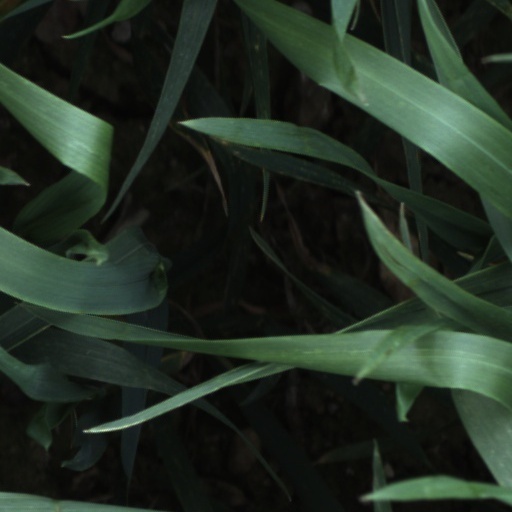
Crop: wheat